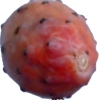
Label: cactus_fruit_red